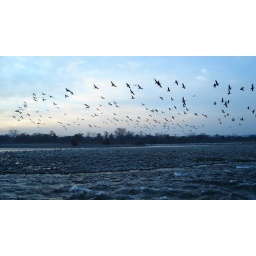
Birds flying over the river Ganges minutes before sunrise.